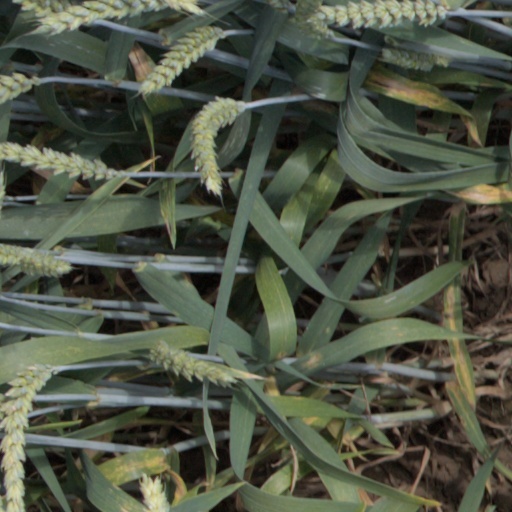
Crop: wheat